Giannini & Hilgart

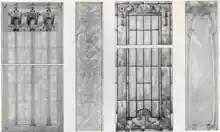
Some of Giannini and Hilgart's window designs

Giannini & Hilgart is a Chigaco-based glass studio. It was founded in 1899 by Orlando Giannini (1860–1928), a Swiss-Italian sculptor from Ohio, and German-born glass cutter Frederick Hilgart (1867–1943). Giannini and Hilgart created stained glass windows and mosaics, often in the Art Nouveau style. Giannini left the firm in 1907 and it was passed down to Hilgart's son, Fred Hilgart. After his death, Giannini & Hilgart was given to Lubomyr Wandzura, an employee who had moved to the United States from Ukraine after World War II and worked at the firm as painter.